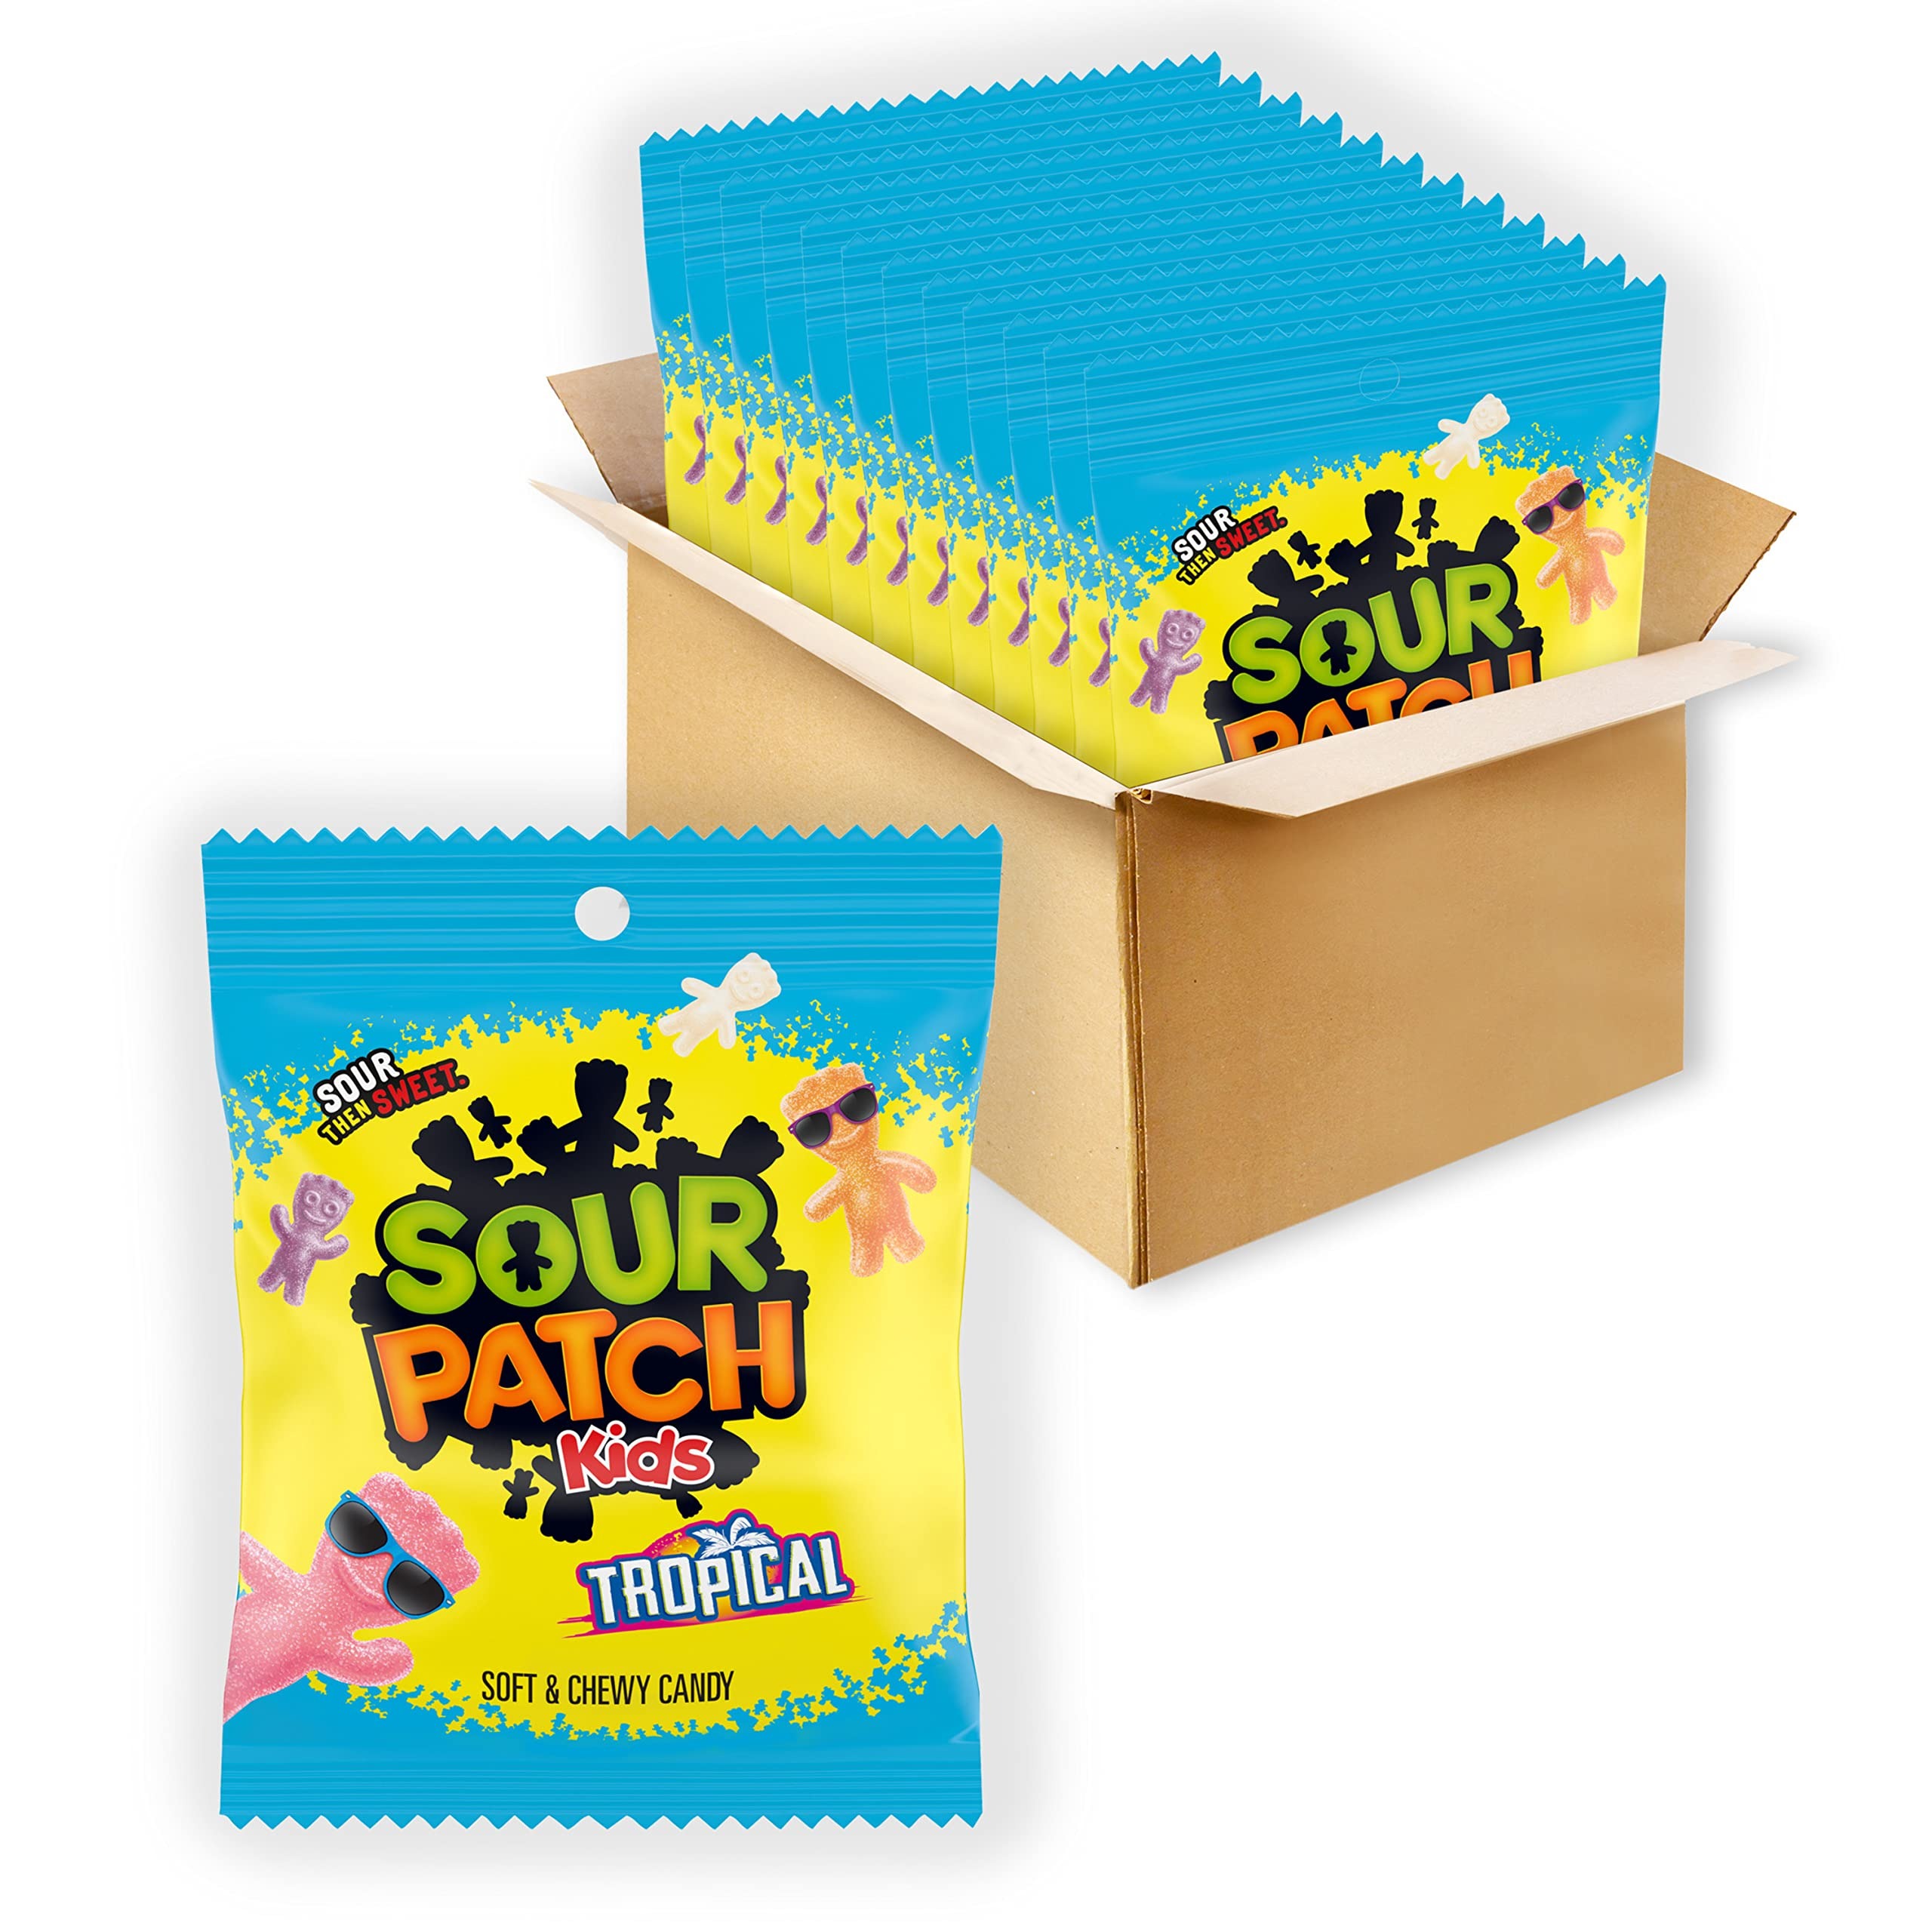
Item Name: SOUR PATCH KIDS Tropical Soft & Chewy Candy, Bulk Candy, 12-3.6 oz Bags
Bullet Point 1: Twelve 3.6 oz bags of SOUR PATCH KIDS Tropical Candy
Bullet Point 2: Soft, chewy candy comes in four tropical flavors
Bullet Point 3: Fun kid-shaped candies for mischievous snacking
Bullet Point 4: Sour gummy candy to stash in lunchboxes, purses and backpacks for a tropical SOUR THEN SWEET candy treat
Bullet Point 5: Individual sealed bags offer easy portioning and freshness
Value: 12.0
Unit: Count

Price: 29.32